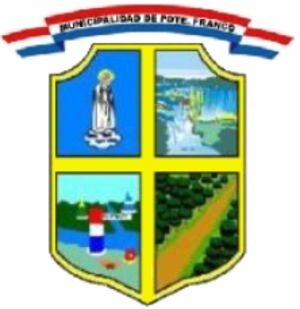
Presidente Franco est une ville du Paraguay située dans le département d'Alto Paraná.